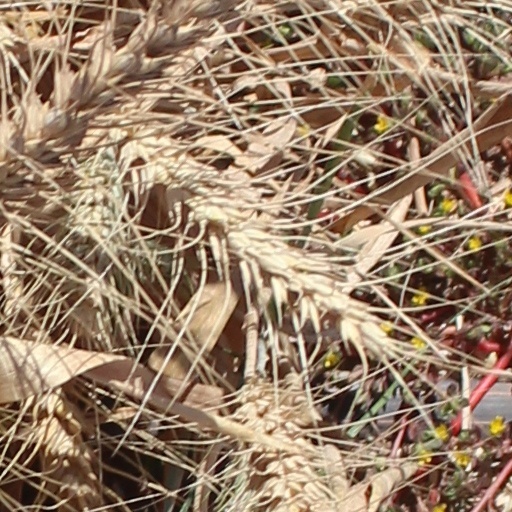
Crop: wheat